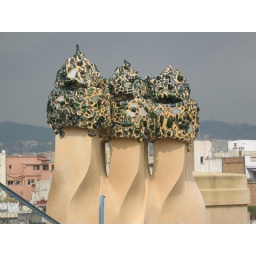
Group of spiralling ventilation towers in dark-green glass mosaic.